Vergílio Ferreira

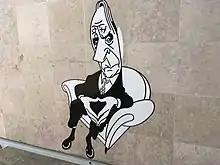
Caricature of Vergílio Ferreira at the Lisbon Airport

Vergílio António Ferreira, (Melo, Gouveia, born 28 January 1916 – Lisbon, 1 March 1996) was a Portuguese writer, essayist, professor and a key figure in Portuguese-language literature. His prolific literary output, comprising works of fiction (novels, short stories and novellas), philosophical essays and literary diaries, are generally divided into neorealism, dominant in Portuguese fiction at the time, and existentialism.